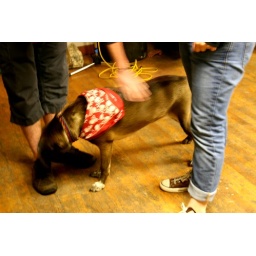
fell in love with the dog at the rock show